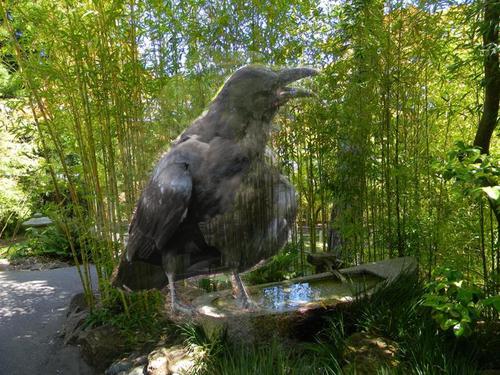
Bird species: Common_Raven
Bird type: landbird
Background: land